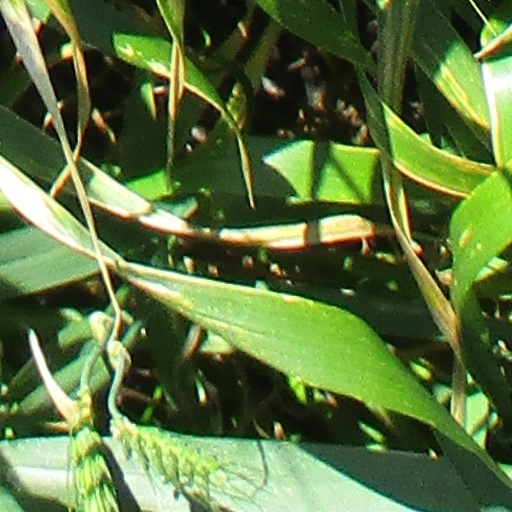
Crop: wheat